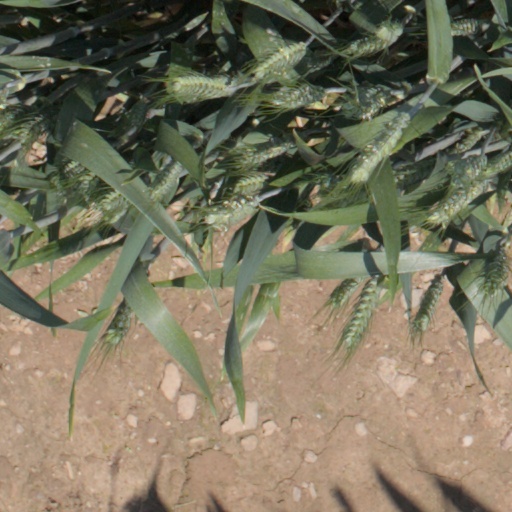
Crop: wheat